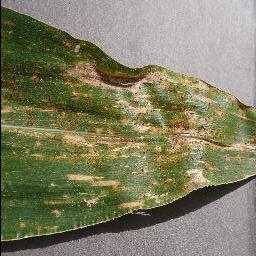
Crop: corn
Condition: (maize)_cercospora_spot_gray_spot